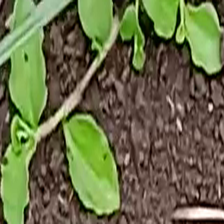
Weed species: Kena_(Commplina_benghalensio)